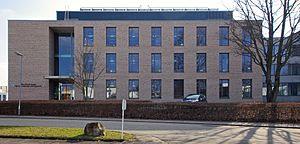
L'Institut Max-Planck d'immunobiologie et d'épigénétique situé à Fribourg-en-Brisgau est un institut de recherche interdisciplinaire de la Société Max-Planck. Les thèmes de recherche de l’institut concernent divers domaines de la biologie du développement et de l'immunobiologie, parmi lesquels l'origine et l'évolution du système immunitaire,